Samuel L. Jackson

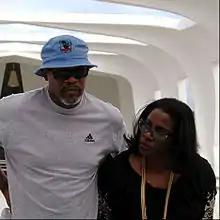
Jackson with his wife LaTanya Richardson in November 2005

In 1980, Jackson married actress and producer LaTanya Richardson, whom he met while attending Morehouse College. The couple have a daughter named Zoe (b. 1982). In 2009, they started their own charity to help support education. Jackson has said that he watches his own films in cinemas: "Even during my theater years, I wished I could watch the plays I was inwhile I was in them! I dig watching myself work." He also enjoys collecting the action figures of the characters he portrays in his films, including Jules Winnfield, Shaft, Mace Windu, and Frozone.